The Story of Piera

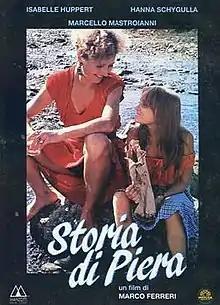
Italian DVD cover

The Story of Piera is a 1983 Italian drama film directed by Marco Ferreri. It is based on the by Piera Degli Esposti and Dacia Maraini. Hanna Schygulla won the award for Best Actress at the 1983 Cannes Film Festival.